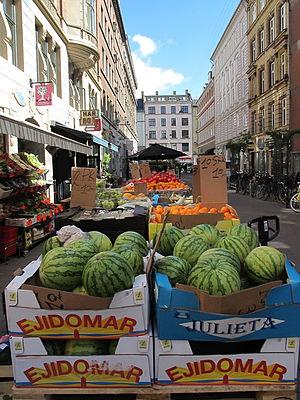
Nørrebro est un quartier de Copenhague situé juste au nord-ouest du centre-ville historique de Indre By.